Jamie Andrisevic

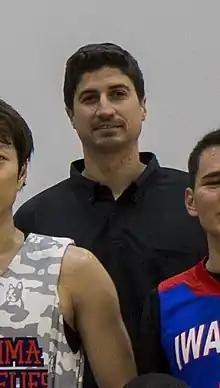

James Andrisevic (born January 22, 1982) is an American basketball coach and former professional player.